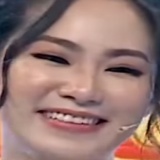
ca sĩ Lương Bích Hữu